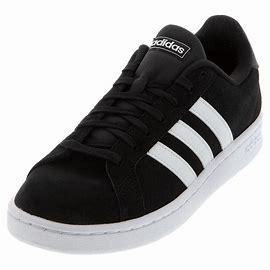
Brand: Adidas
Model: Grand Court